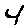
Label: 4